Describe the emotion expressed in this image:  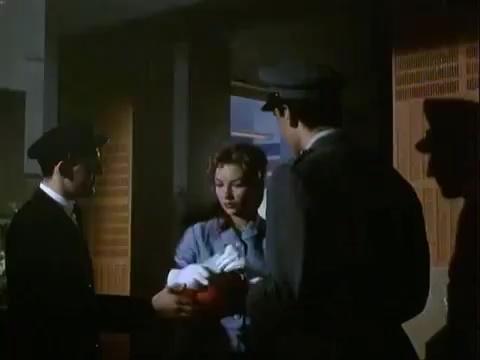
This person displays Pain, valence and arousal with low intensity.